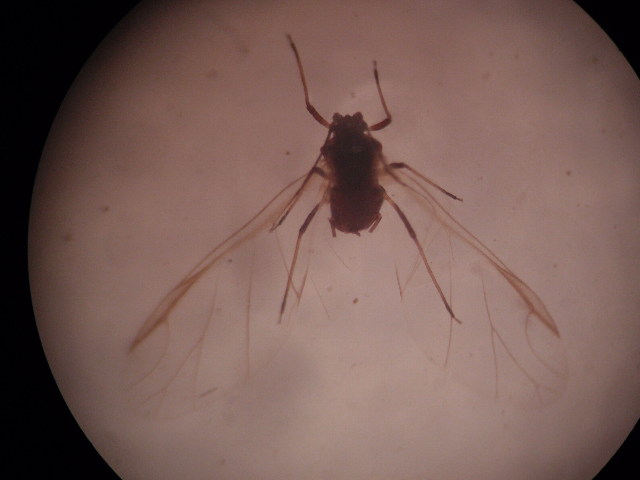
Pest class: bird_cherry_oat_aphid